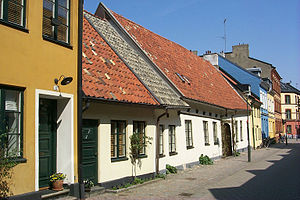
Annellska huset
Jakob Nilsgatan med Annellska huset
Annellska huset er et bindingsværkshus på Gamla Väster i Malmø i Skåne.